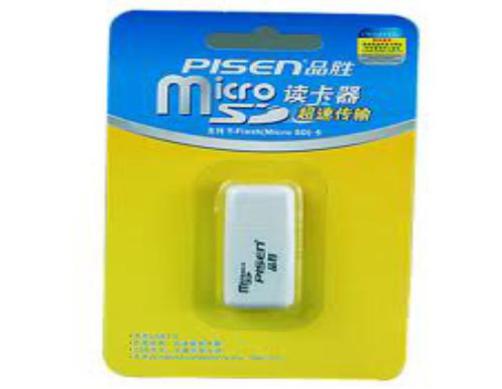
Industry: Electronic